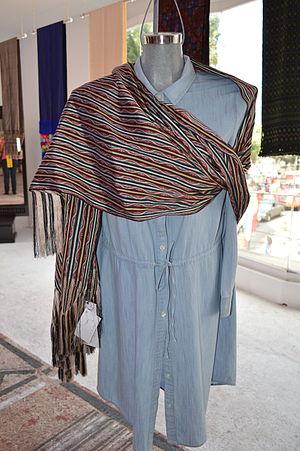
Un rebozo est un vêtement long et plat utilisé principalement par les femmes au Mexique. Il peut être porté de différentes manières, généralement plié ou enroulé autour de la tête et/ou du haut du corps pour se protéger du soleil, fournir de la chaleur et comme accessoire à une tenue. Il est également utilisé pour transporter les bébés et les gros ballots, en particulier chez les femmes autochtones. L'origine du vêtement n'est pas claire, mais elle remonte très probablement au début de la période coloniale, car les versions traditionnelles du vêtement montrent des influences indigènes, européennes et asiatiques. Les rebozos traditionnels sont tissés à la main avec du coton, de la laine, de la soie et de la rayonne de différentes longueurs, mais ils ont tous un motif et des franges, qui peuvent être tissées au doigt pour créer des motifs complexes. Ce vêtement est considéré comme faisant partie de l'identité mexicaine et presque toutes les femmes mexicaines en possèdent au moins un. Il est porté par des femmes comme Frida Kahlo, l'actrice María Félix et l'ancienne première dame mexicaine Margarita Zavala et est toujours populaire dans les zones rurales du pays.